Partners in Crime (2022 film)

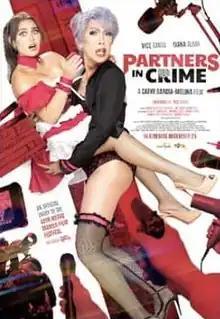
Theatrical release poster

Partners in Crime is a 2022 Philippine action-adventure comedy film starring Vice Ganda and Ivana Alawi. The film is directed by Cathy Garcia-Molina and is under the production of Star Cinema and Viva Films. It was one of the official entries for 2022 Metro Manila Film Festival and was released on December 25, 2022.